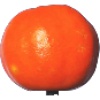
Label: clementine